Augustin Ringeval

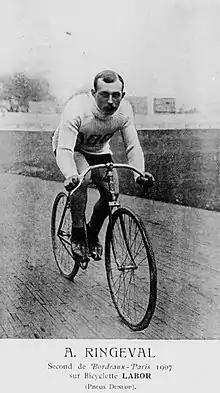

Augustin Ringeval was a French cyclist of the early 1900s. He was born in Aubigny-aux-Kaisnes in 1882.